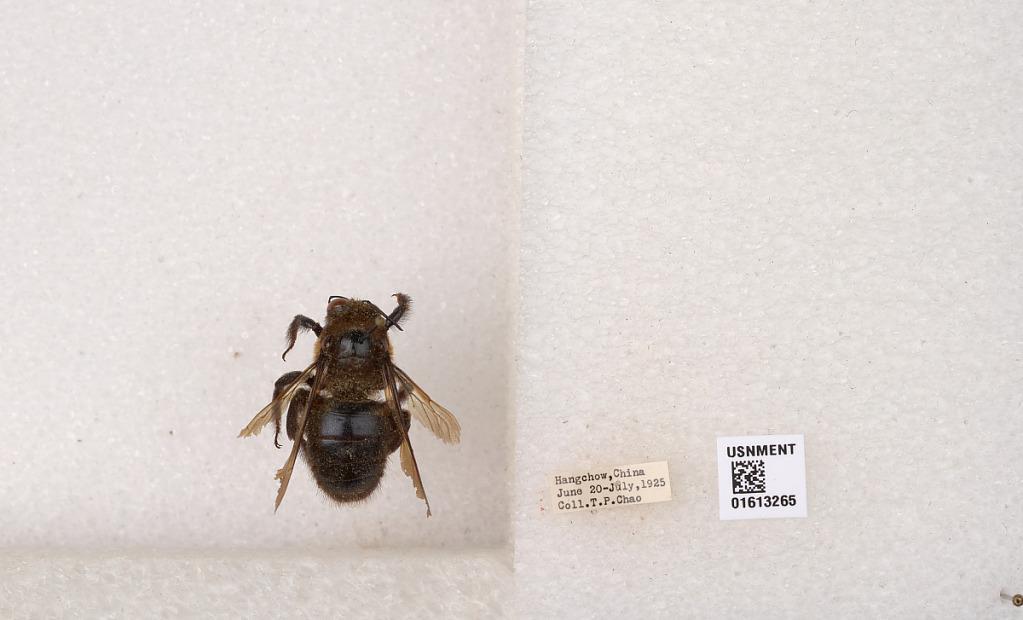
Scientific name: Xylocopa (Biluna) tranquebarorum tranquebarorum (Swederus)
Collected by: T. Chao
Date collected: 1925-6-20
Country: China
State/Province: Zhejiang
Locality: Hangchow